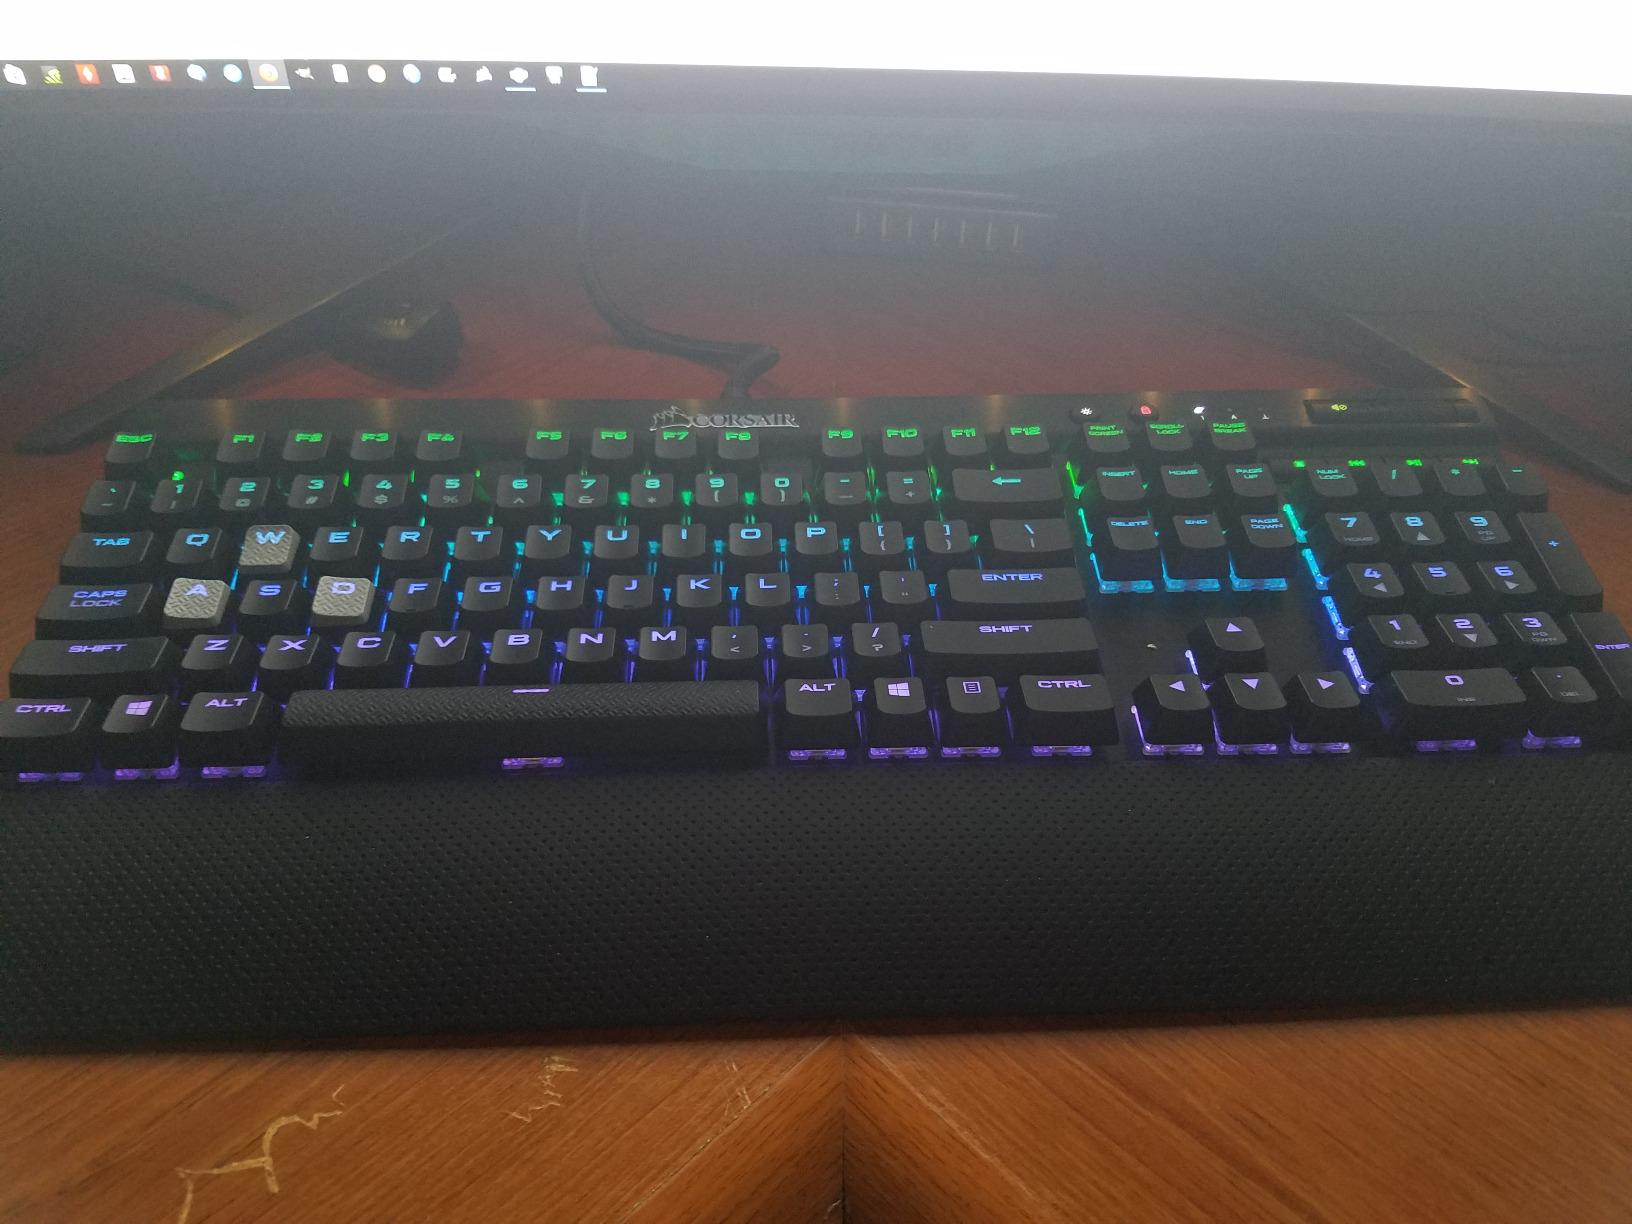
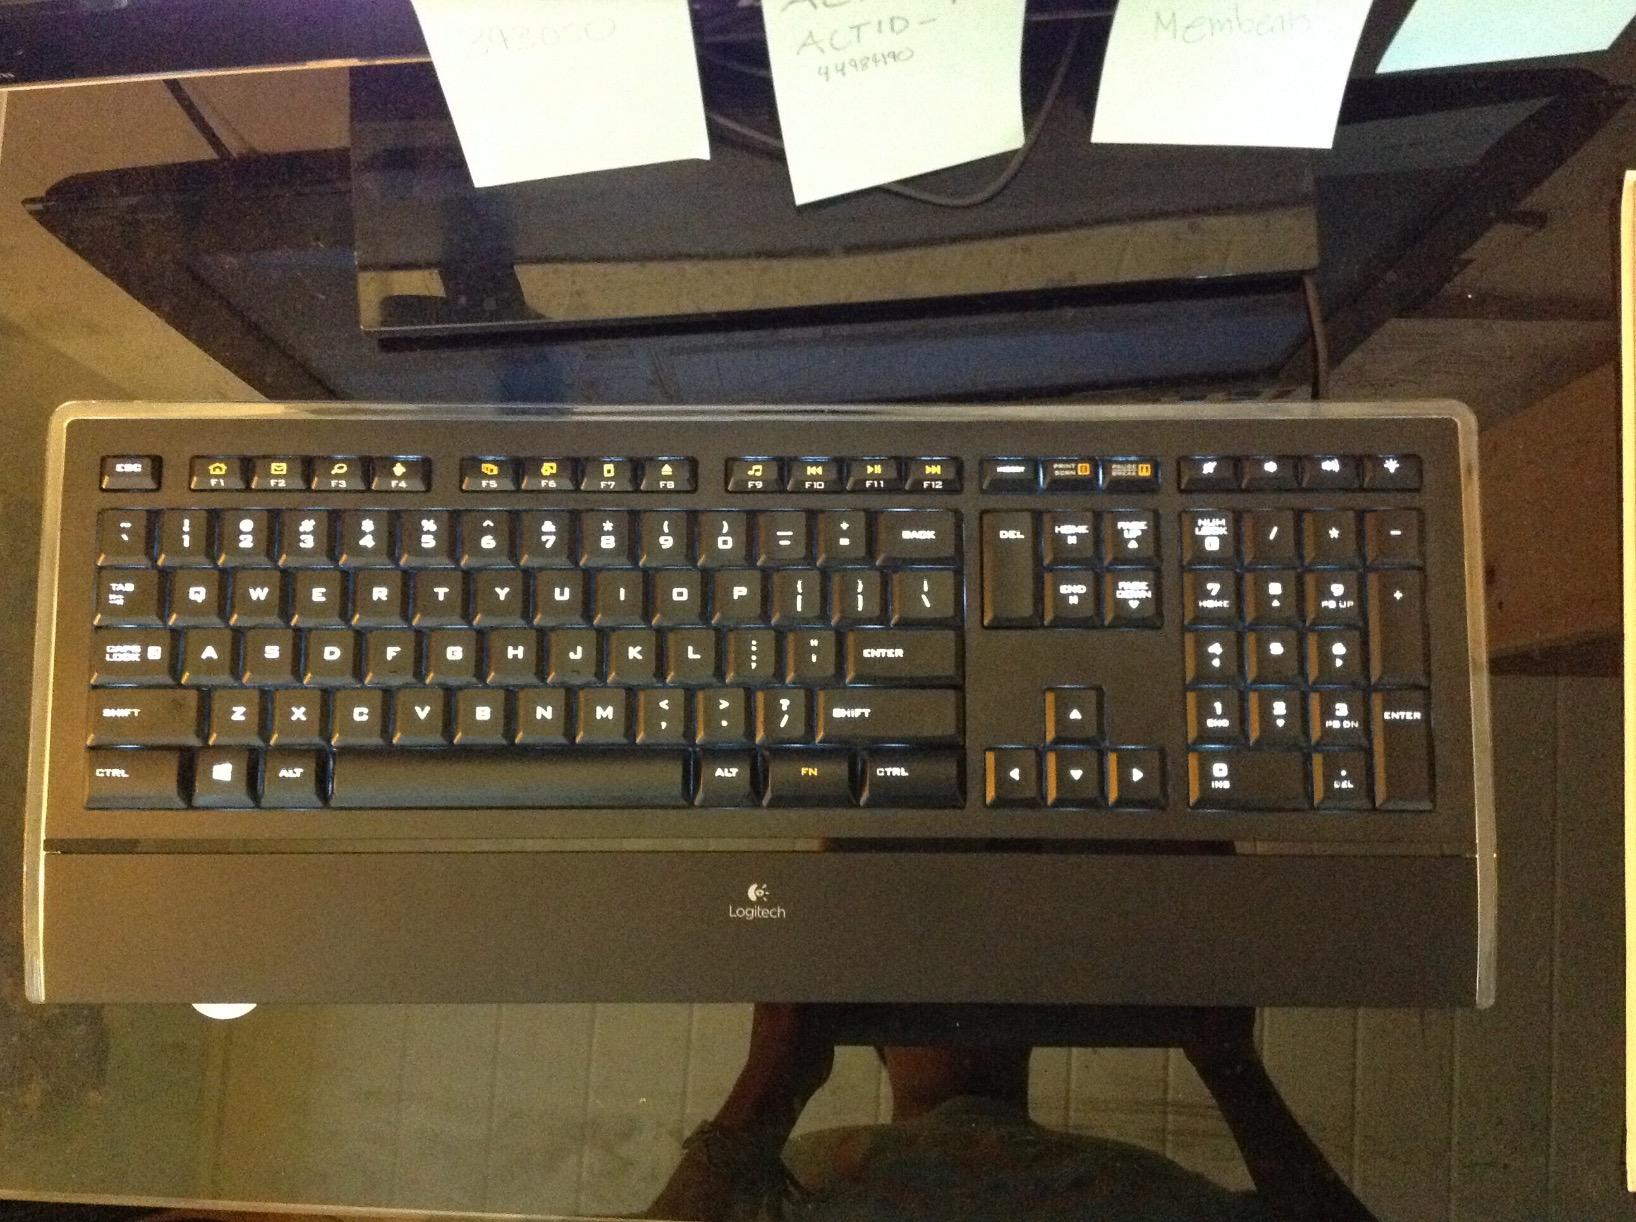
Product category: keyboard
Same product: no